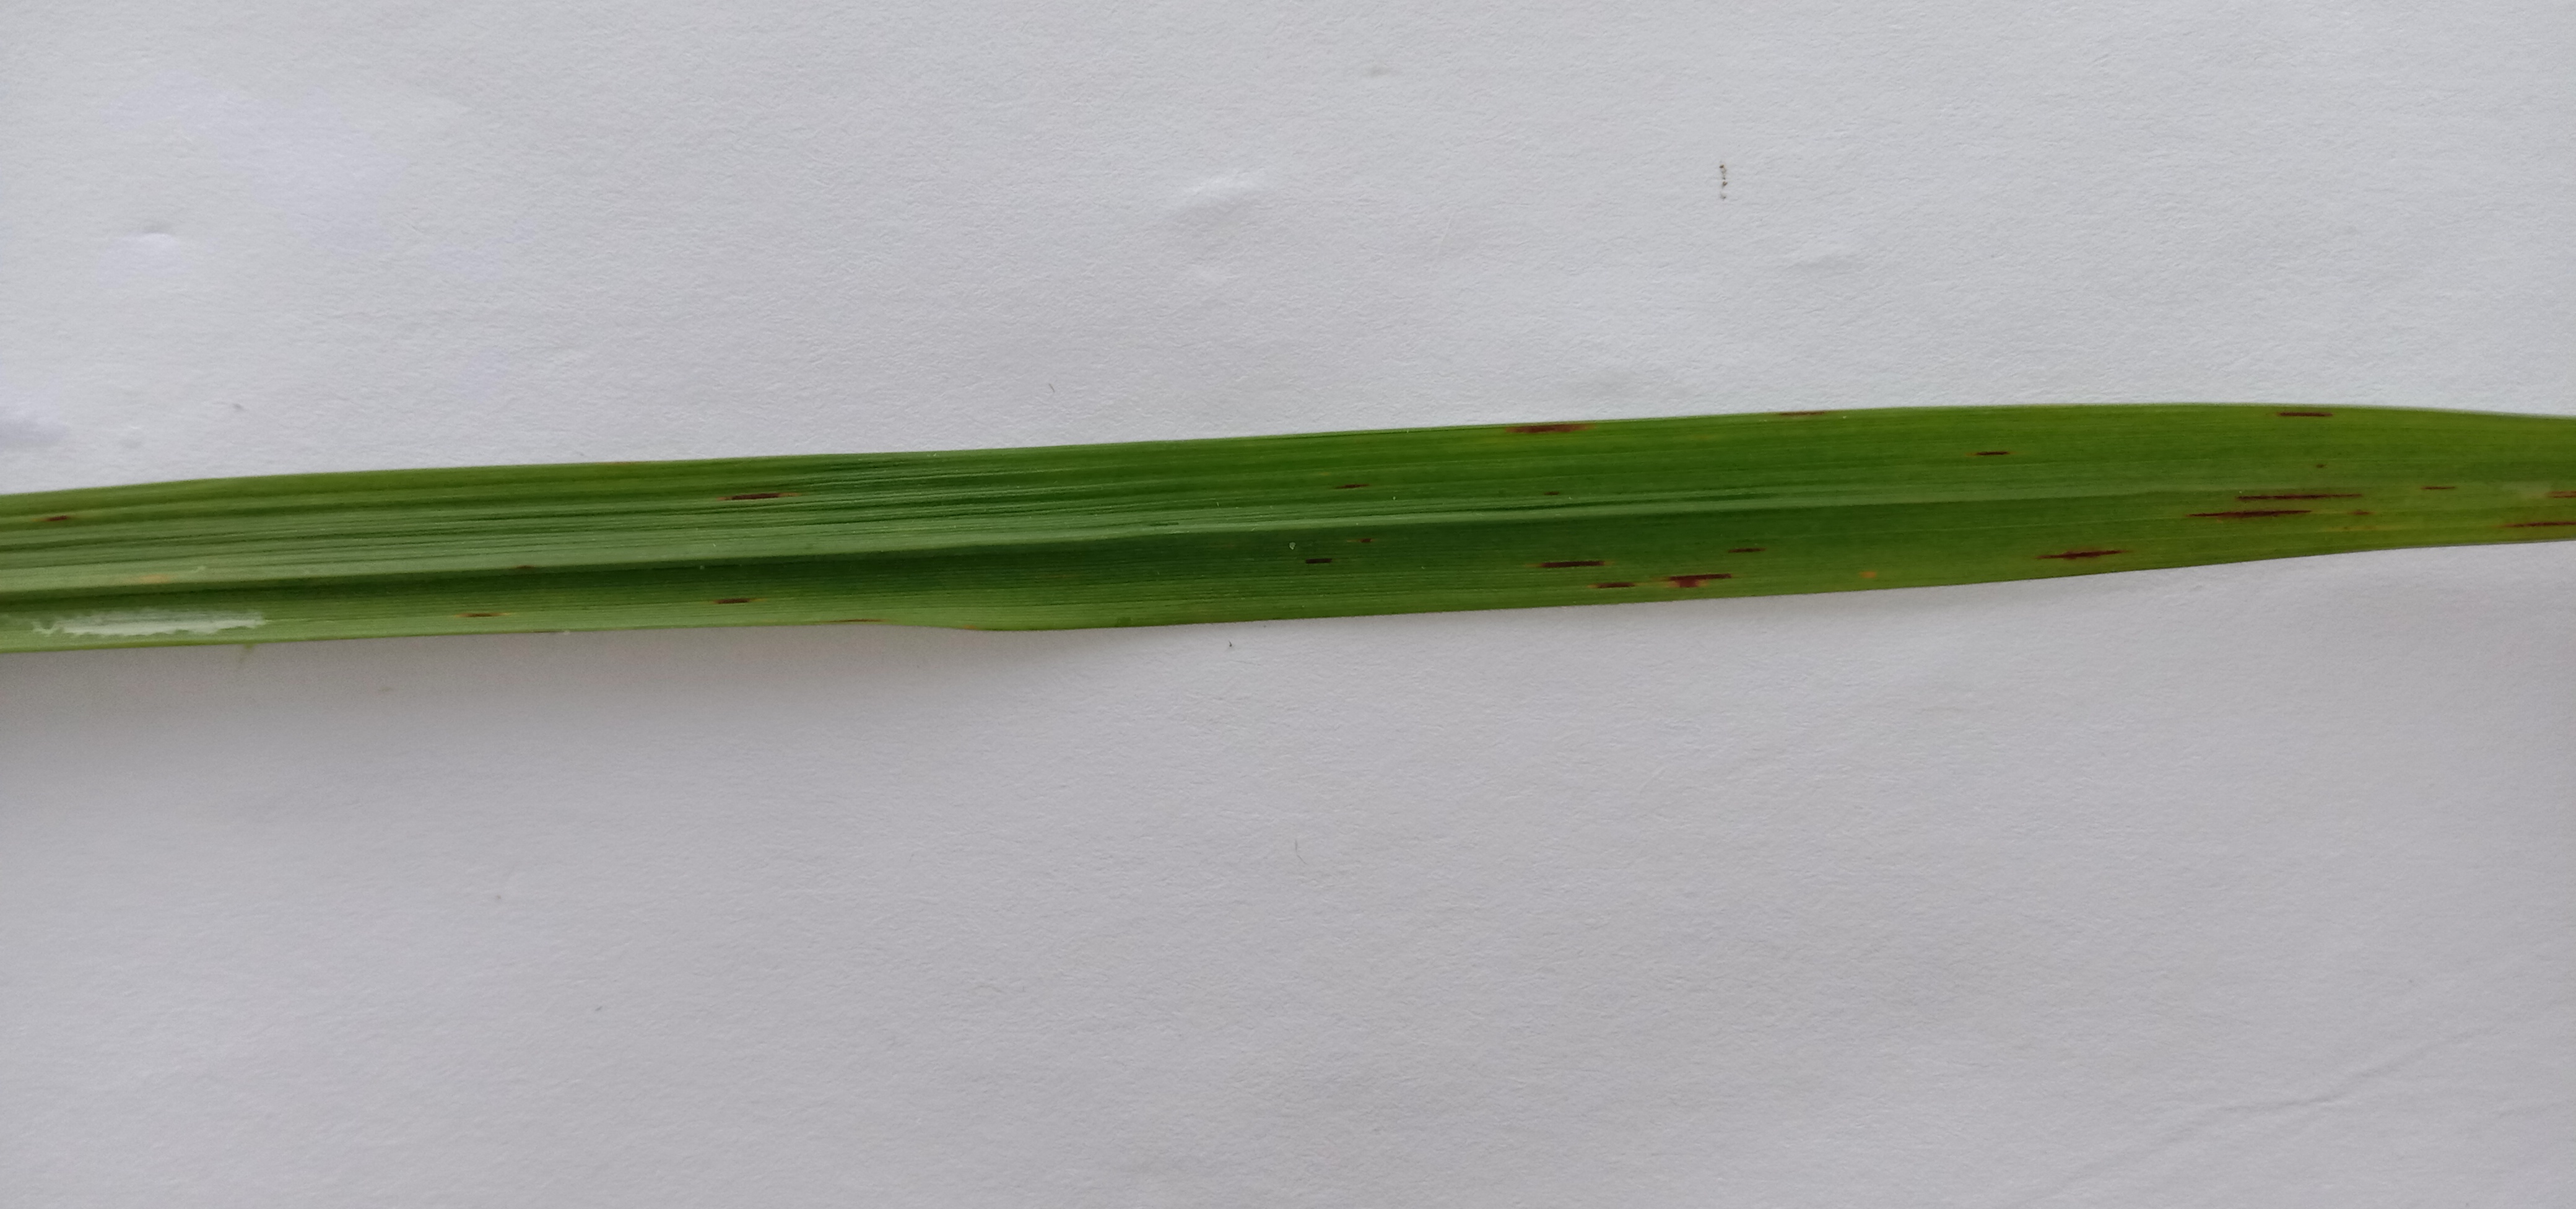
Label: Rice___Leaf_Blast